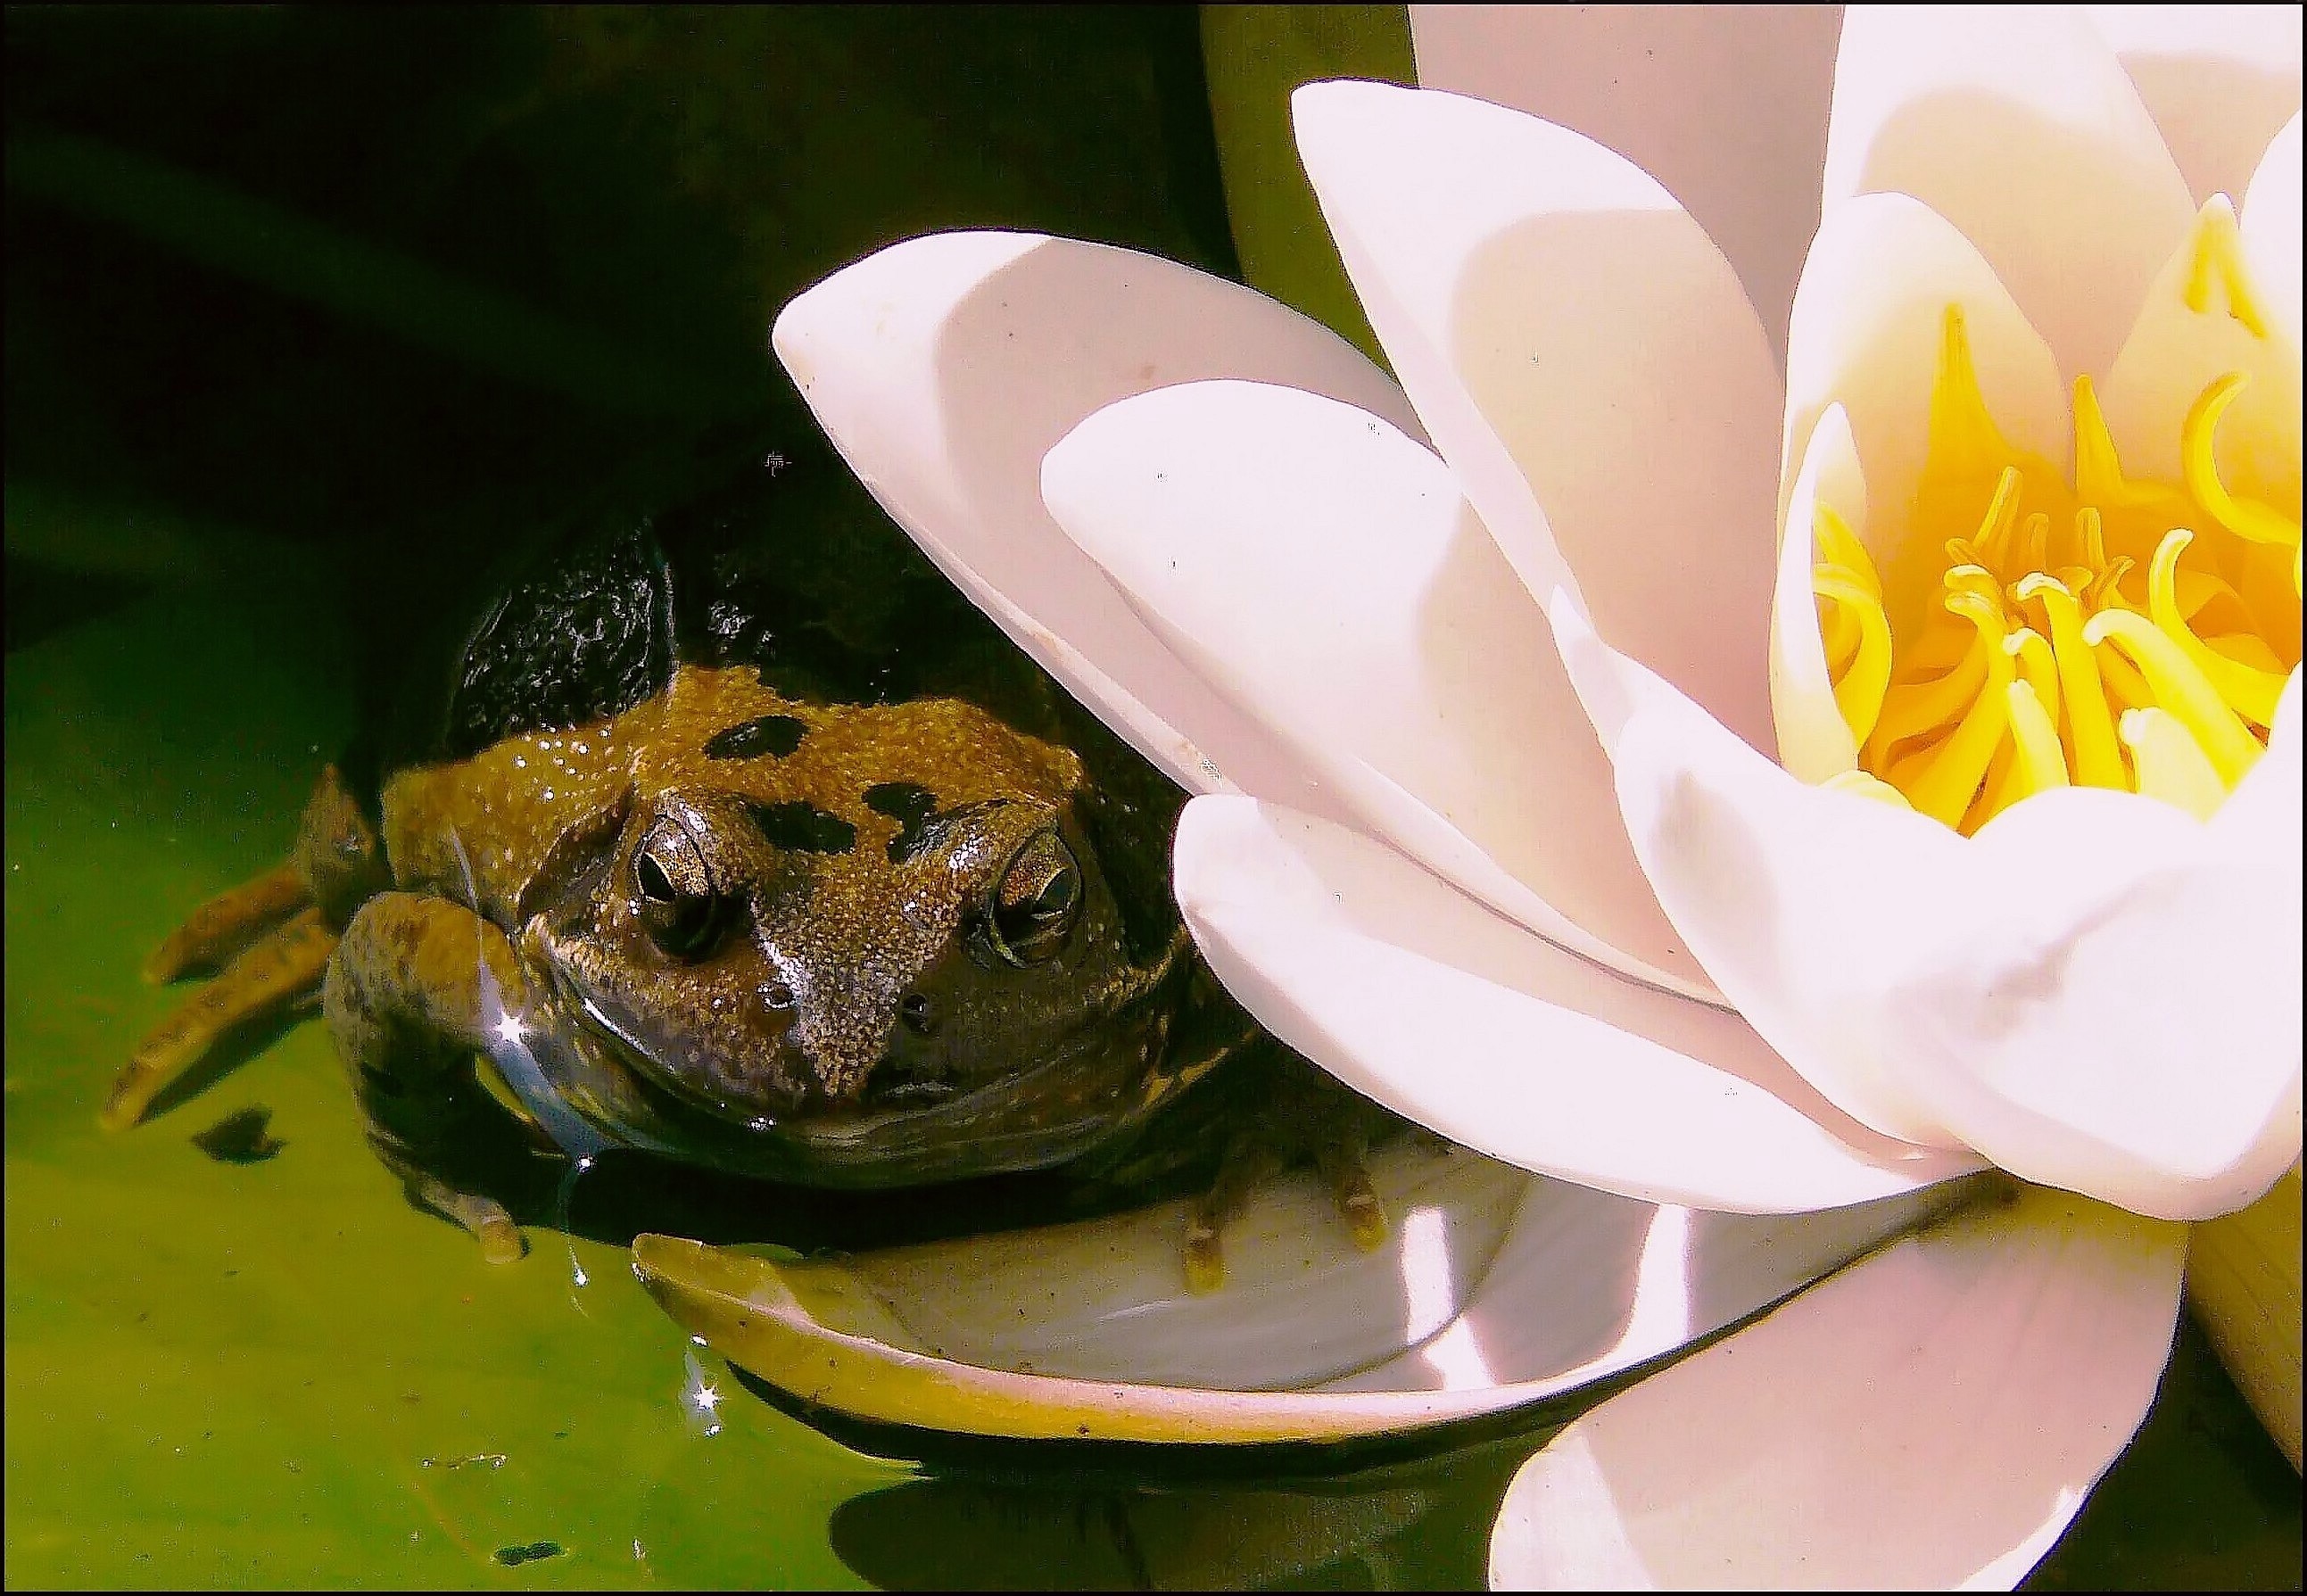
water, nature, blossom, plant, sunlight, leaf, flower, petal, bloom, lake, animal, summer, pond, green, frog, amphibian, yellow, pink, close, aquatic plant, flora, fauna, water lily, lily pad, leaves, fairy tale, animals, amphibians, animal world, wildlife photography, frogs, nuphar, water flower, macro photography, garden pond, frog prince, pond inhabitants